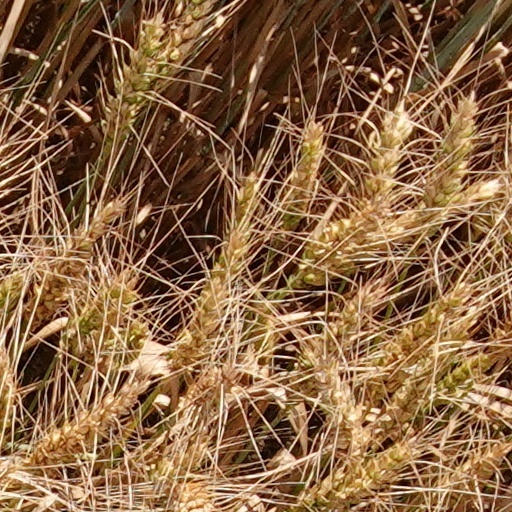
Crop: wheat